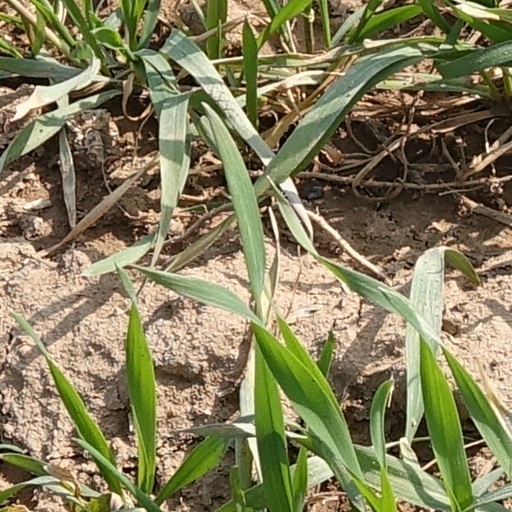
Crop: wheat